List of historic properties in Queen Creek, Arizona

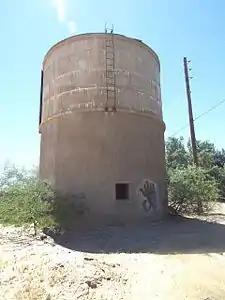
Railroad Water Tank

Also pictured is the gravesite of Mansel Carter and Marion E. Kennedy, located in what once was their campsite in Gold Mountain. The area is now within the boundaries of the San Tan Mountain Regional Park.